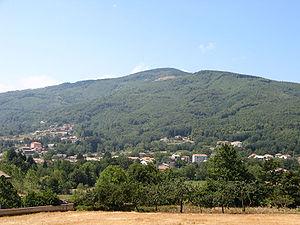
Decollatura est une commune italienne de la province de Catanzaro dans la région Calabre en Italie.